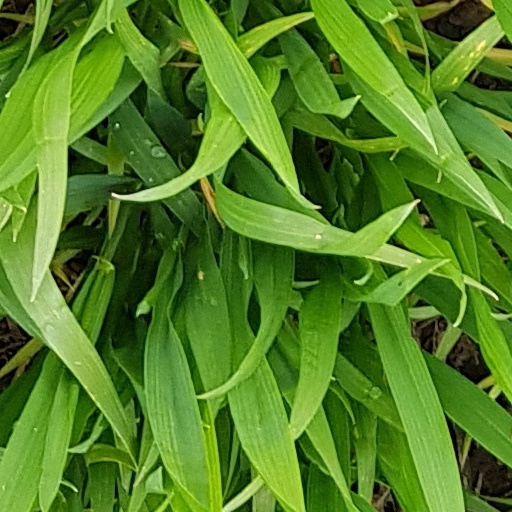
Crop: wheat